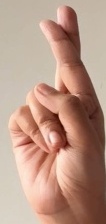
ASL sign: R